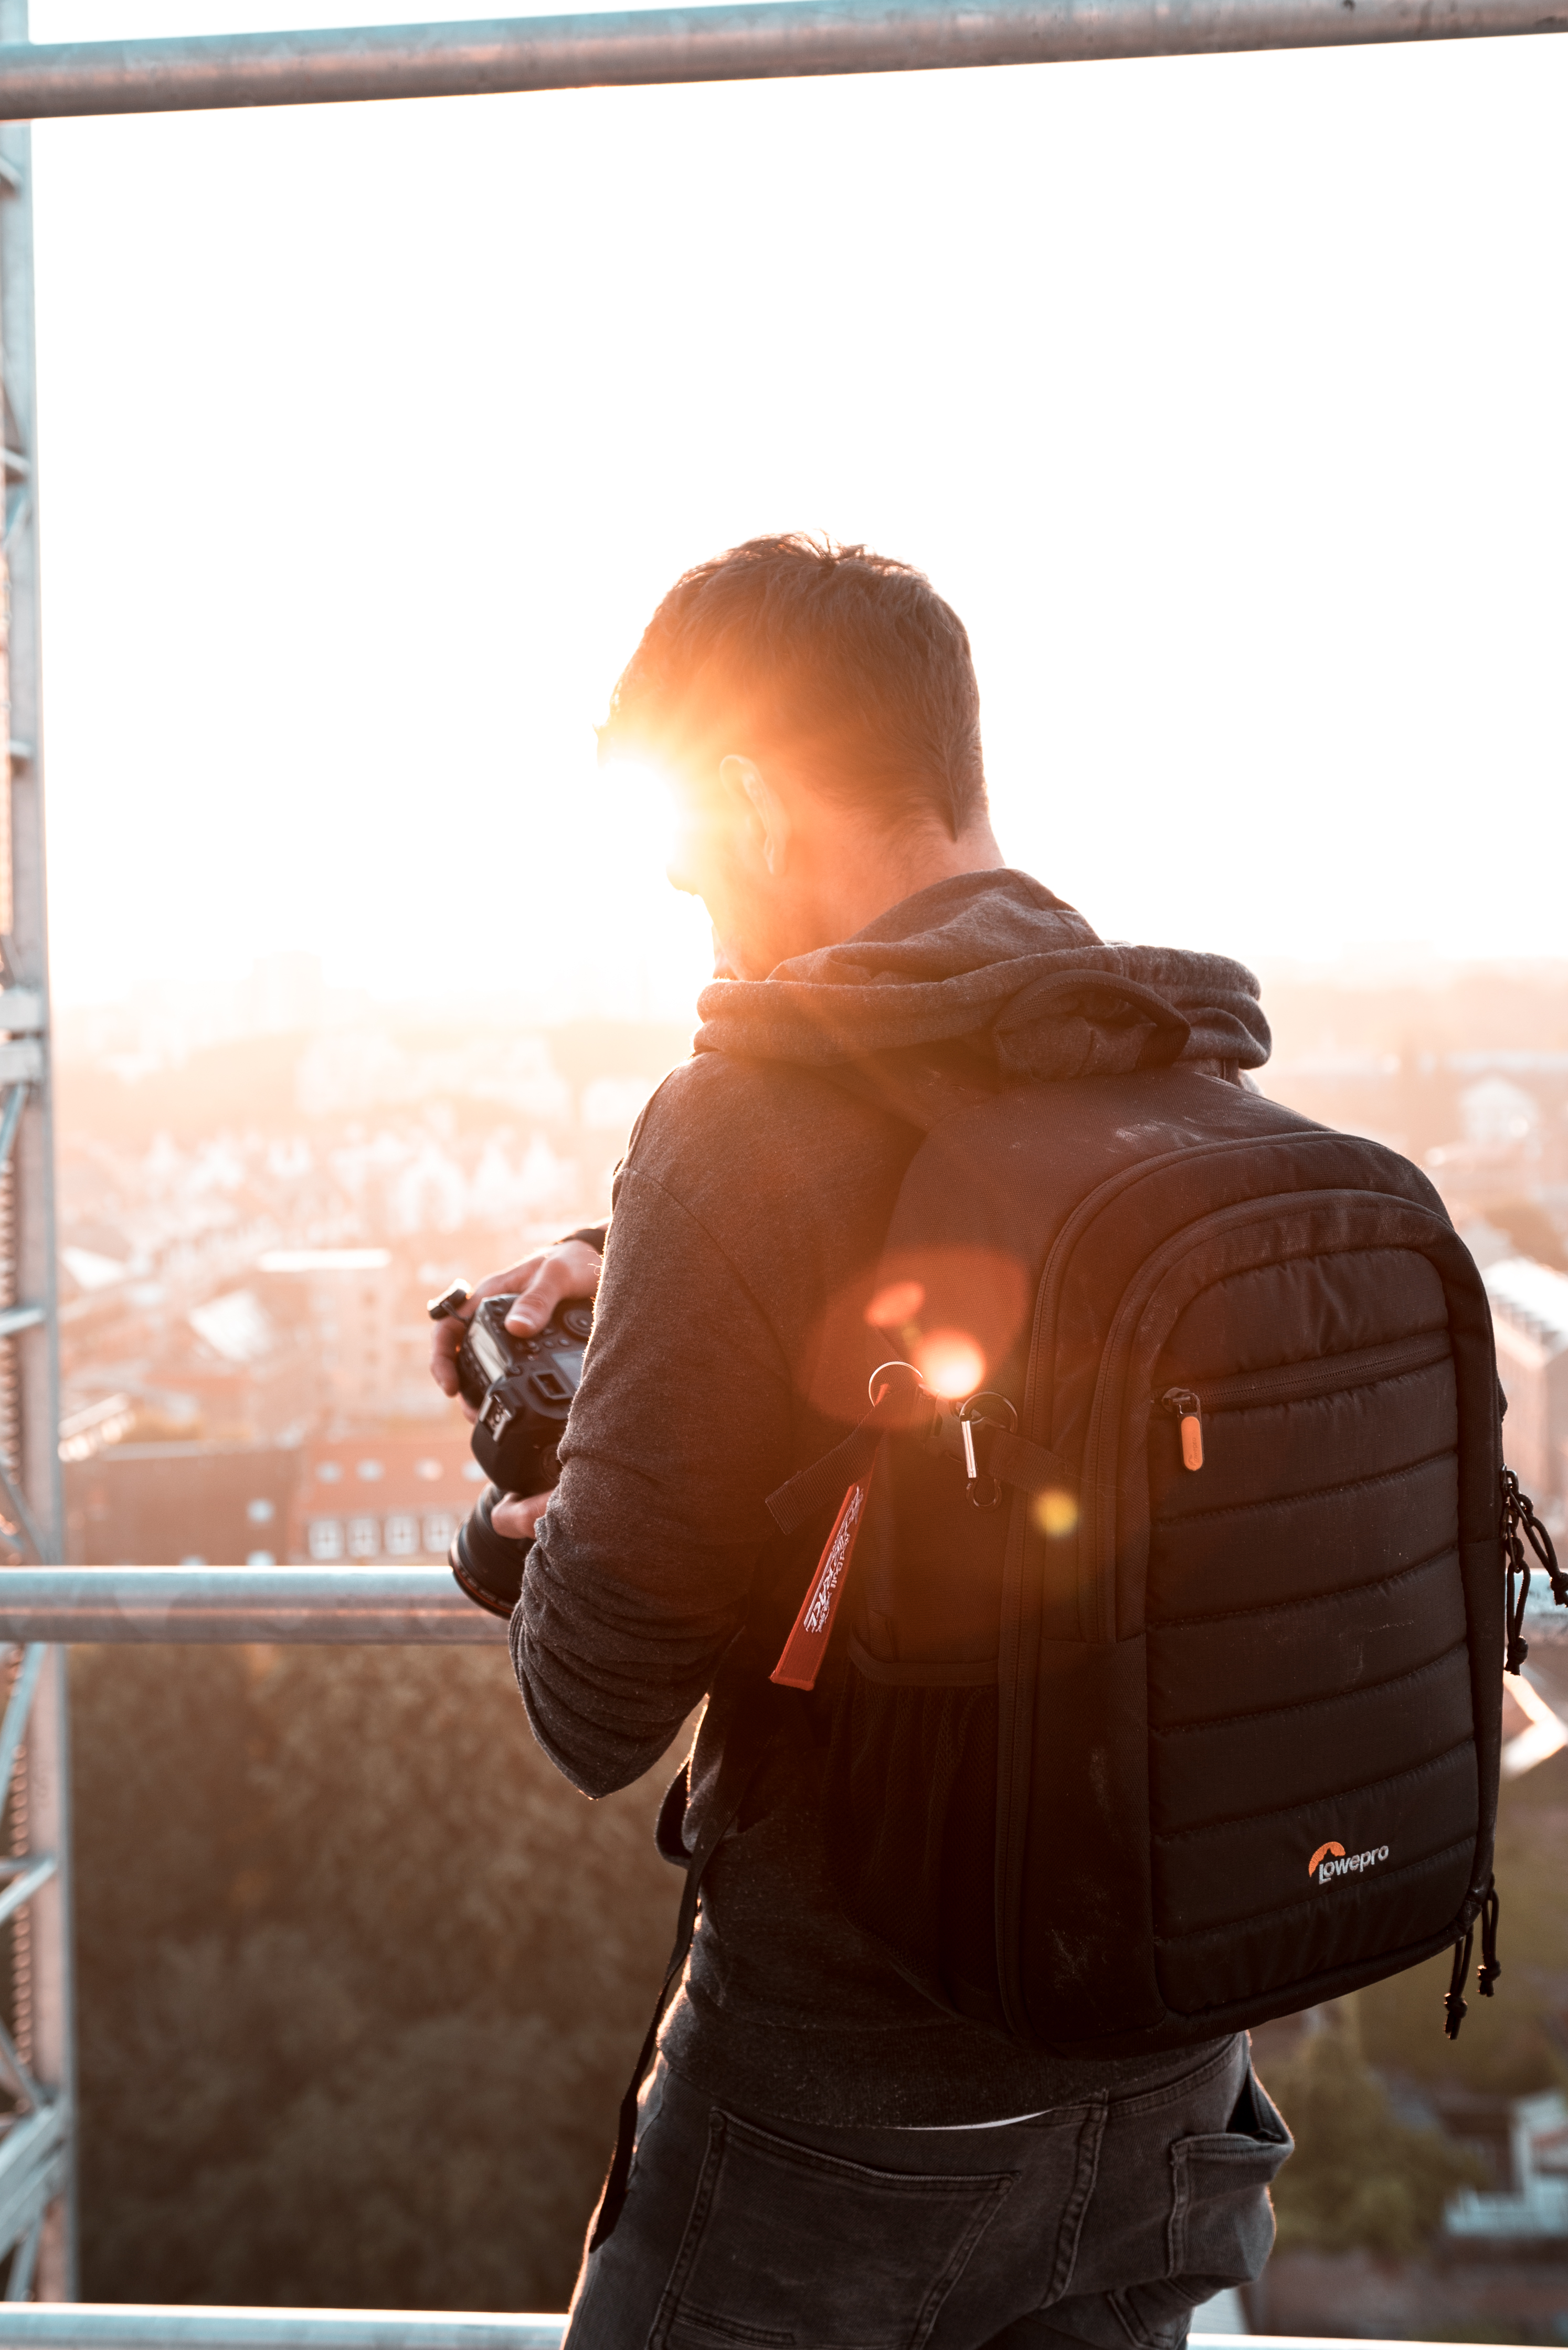
jacket